Karel Zelenka

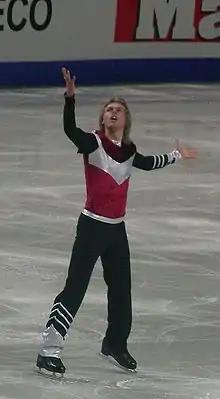
Zelenka in 2007

Karel Zelenka (born March 31, 1983) is a Czech-Italian former competitive figure skater. He is a five-time (2003–2007) Italian national champion and competed at the 2006 Winter Olympics. He qualified to the free skate at eleven ISU Championships – three World, three World Junior, and five European Championships – and finished in the top ten twice.